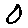
Label: 0